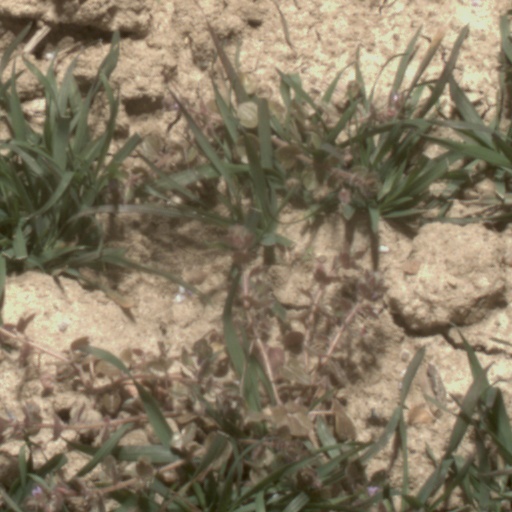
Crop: wheat